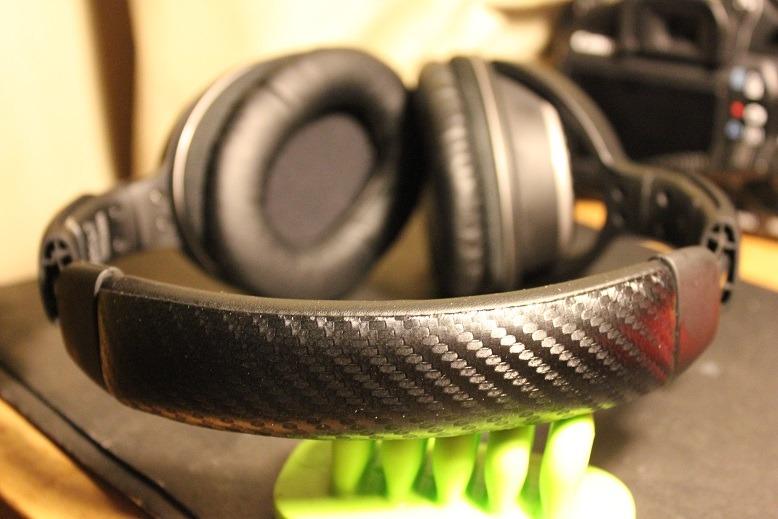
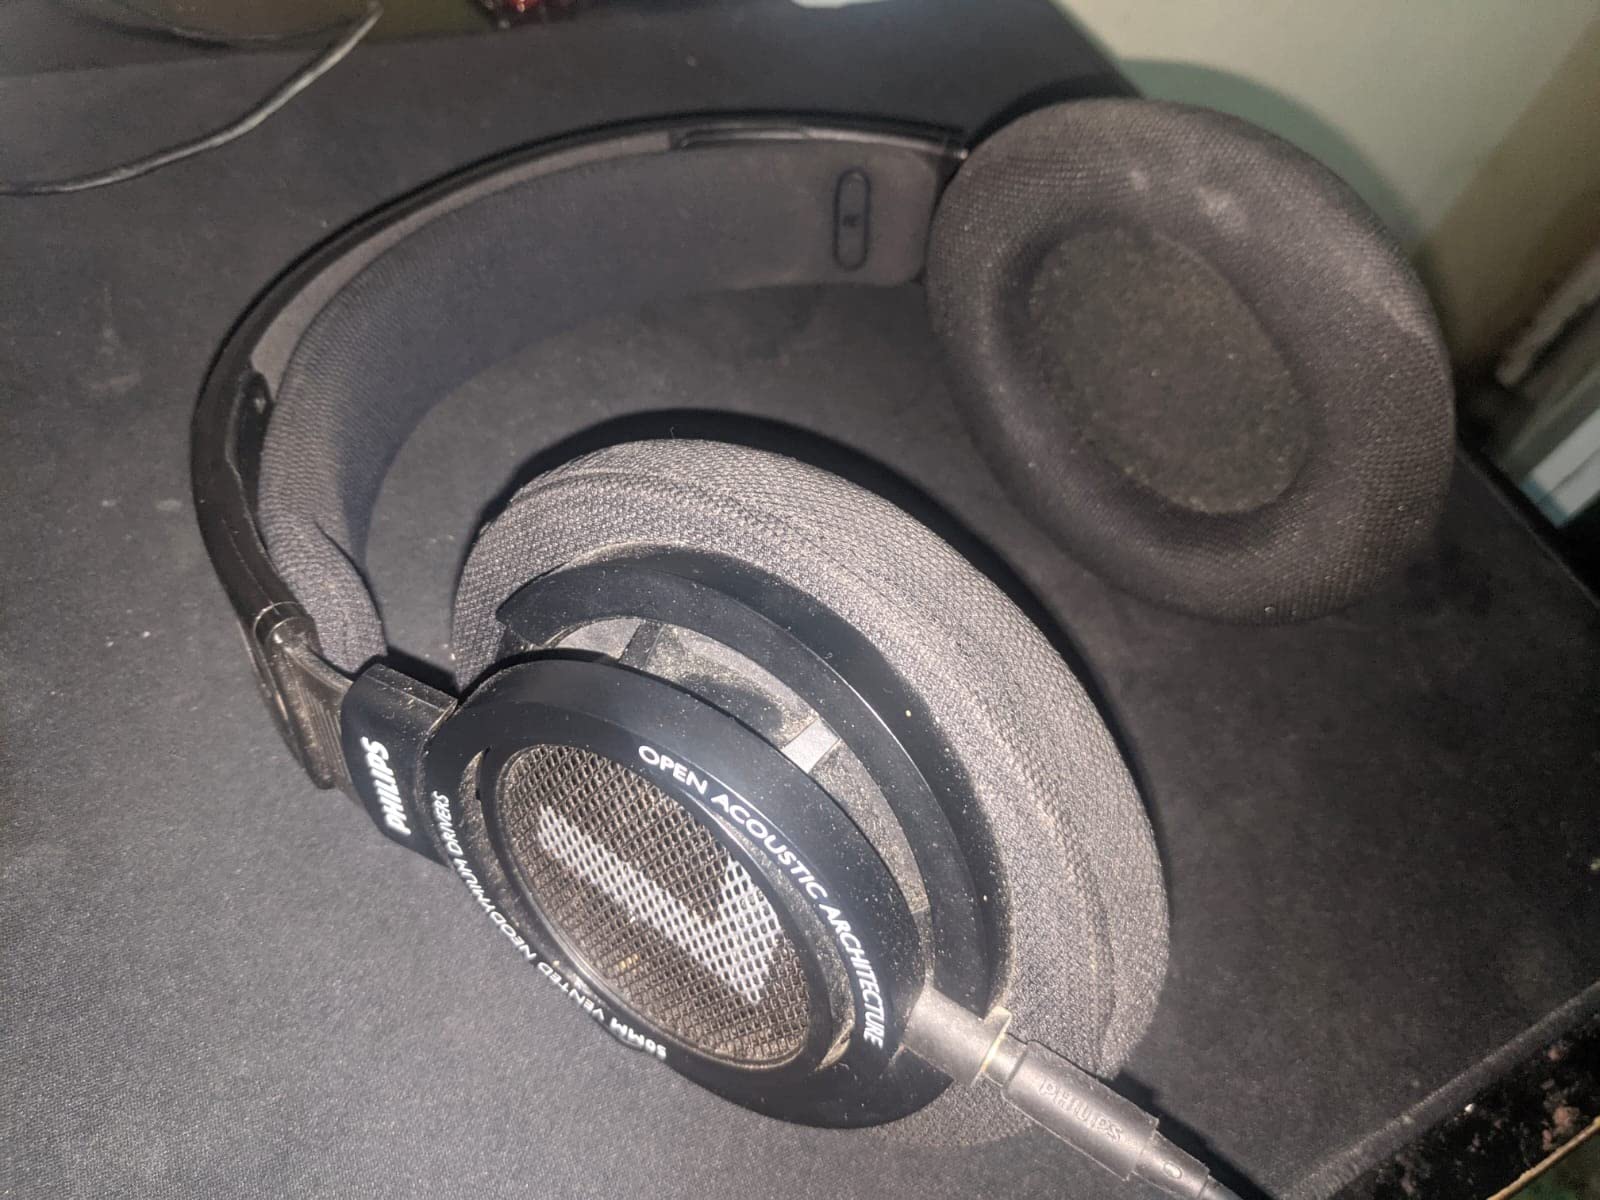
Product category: headphones
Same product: no